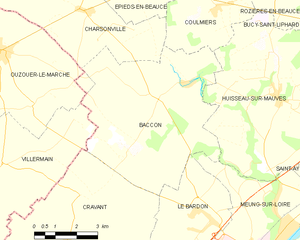
Baccon est une commune française située dans le département du Loiret en région Centre-Val de Loire.